Mercedes McQueen

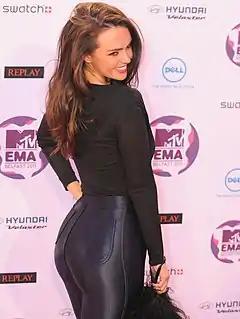
Jennifer Metcalfe ("pictured") explained that Mercedes felt like her world "could collapse" if her affair with Riley's father, Carl, was exposed.

Mercedes and Riley become engaged. Riley's brother Seth Costello (Miles Higson) discovered that she and his father had an affair, so she lied about falling pregnant to prevent the truth from coming out. On the advice from her mother Myra McQueen (Nicole Barber-Lane), Mercedes planned to fake a miscarriage, but Mercedes' sister Jacqui discovered the affair and Mercedes' intention to fake a miscarriage. Jacqui was "disgusted" and threatened to expose the affair; Metcalfe commented that this left Mercedes feeling like her "world could collapse around her at any moment". "On eggshells" after Jacqui's discovery, Mercedes believed Jacqui would expose the affair. Metcalfe described Jacqui's attitude towards Mercedes, stating, "Jacqui knows what Mercedes is, she knows what she's like – but she resorts to judging her because she's just trying to support her". Metcalfe explained that if Jacqui kept the affair secret Mercedes would be "relieved" that she still has Riley, and although she would not immediately think of Carl, Mercedes was worried that "they could end up in bed together again". Metcalfe went on to say that Mercedes "loves Riley" but "can't help fancying Carl", adding that for Mercedes "there's a difference between love and lust".